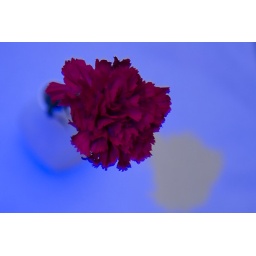
A red carnation in our bathroom